Friedrich Parrot

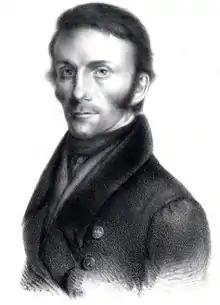
Johann Jacob Friedrich Wilhelm Parrot. Portrait by Alexander Julius Klünder (1827)

Johann Jacob Friedrich Wilhelm Parrot (14 October 1791) was a Baltic German naturalist, explorer, and mountaineer, who lived and worked in Tartu, Estonia in what was then the Governorate of Livonia of the Russian Empire. A pioneer of Russian and Estonian scientific mountaineering, Parrot is best known for leading the first expedition to the summit of Mount Ararat in recorded history.